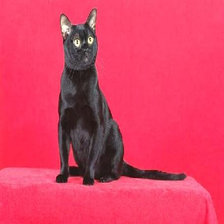
Species: cat
Breed: Bombay